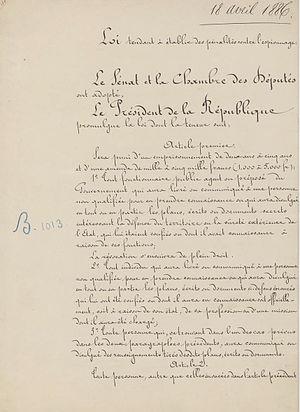
Loi du 18 avril 1886 tendant à établir des pénalités contre l’espionnage
Cet article traite de l'histoire du renseignement en France et des services de renseignement français.
L’organisation du Renseignement français depuis 1871 retrace les principales étapes de structuration des services de renseignement de la France tant sur le plan civil que militaire depuis la création de la Troisième République jusqu'à nos jours.